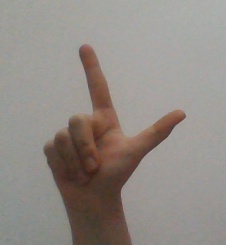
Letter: laam